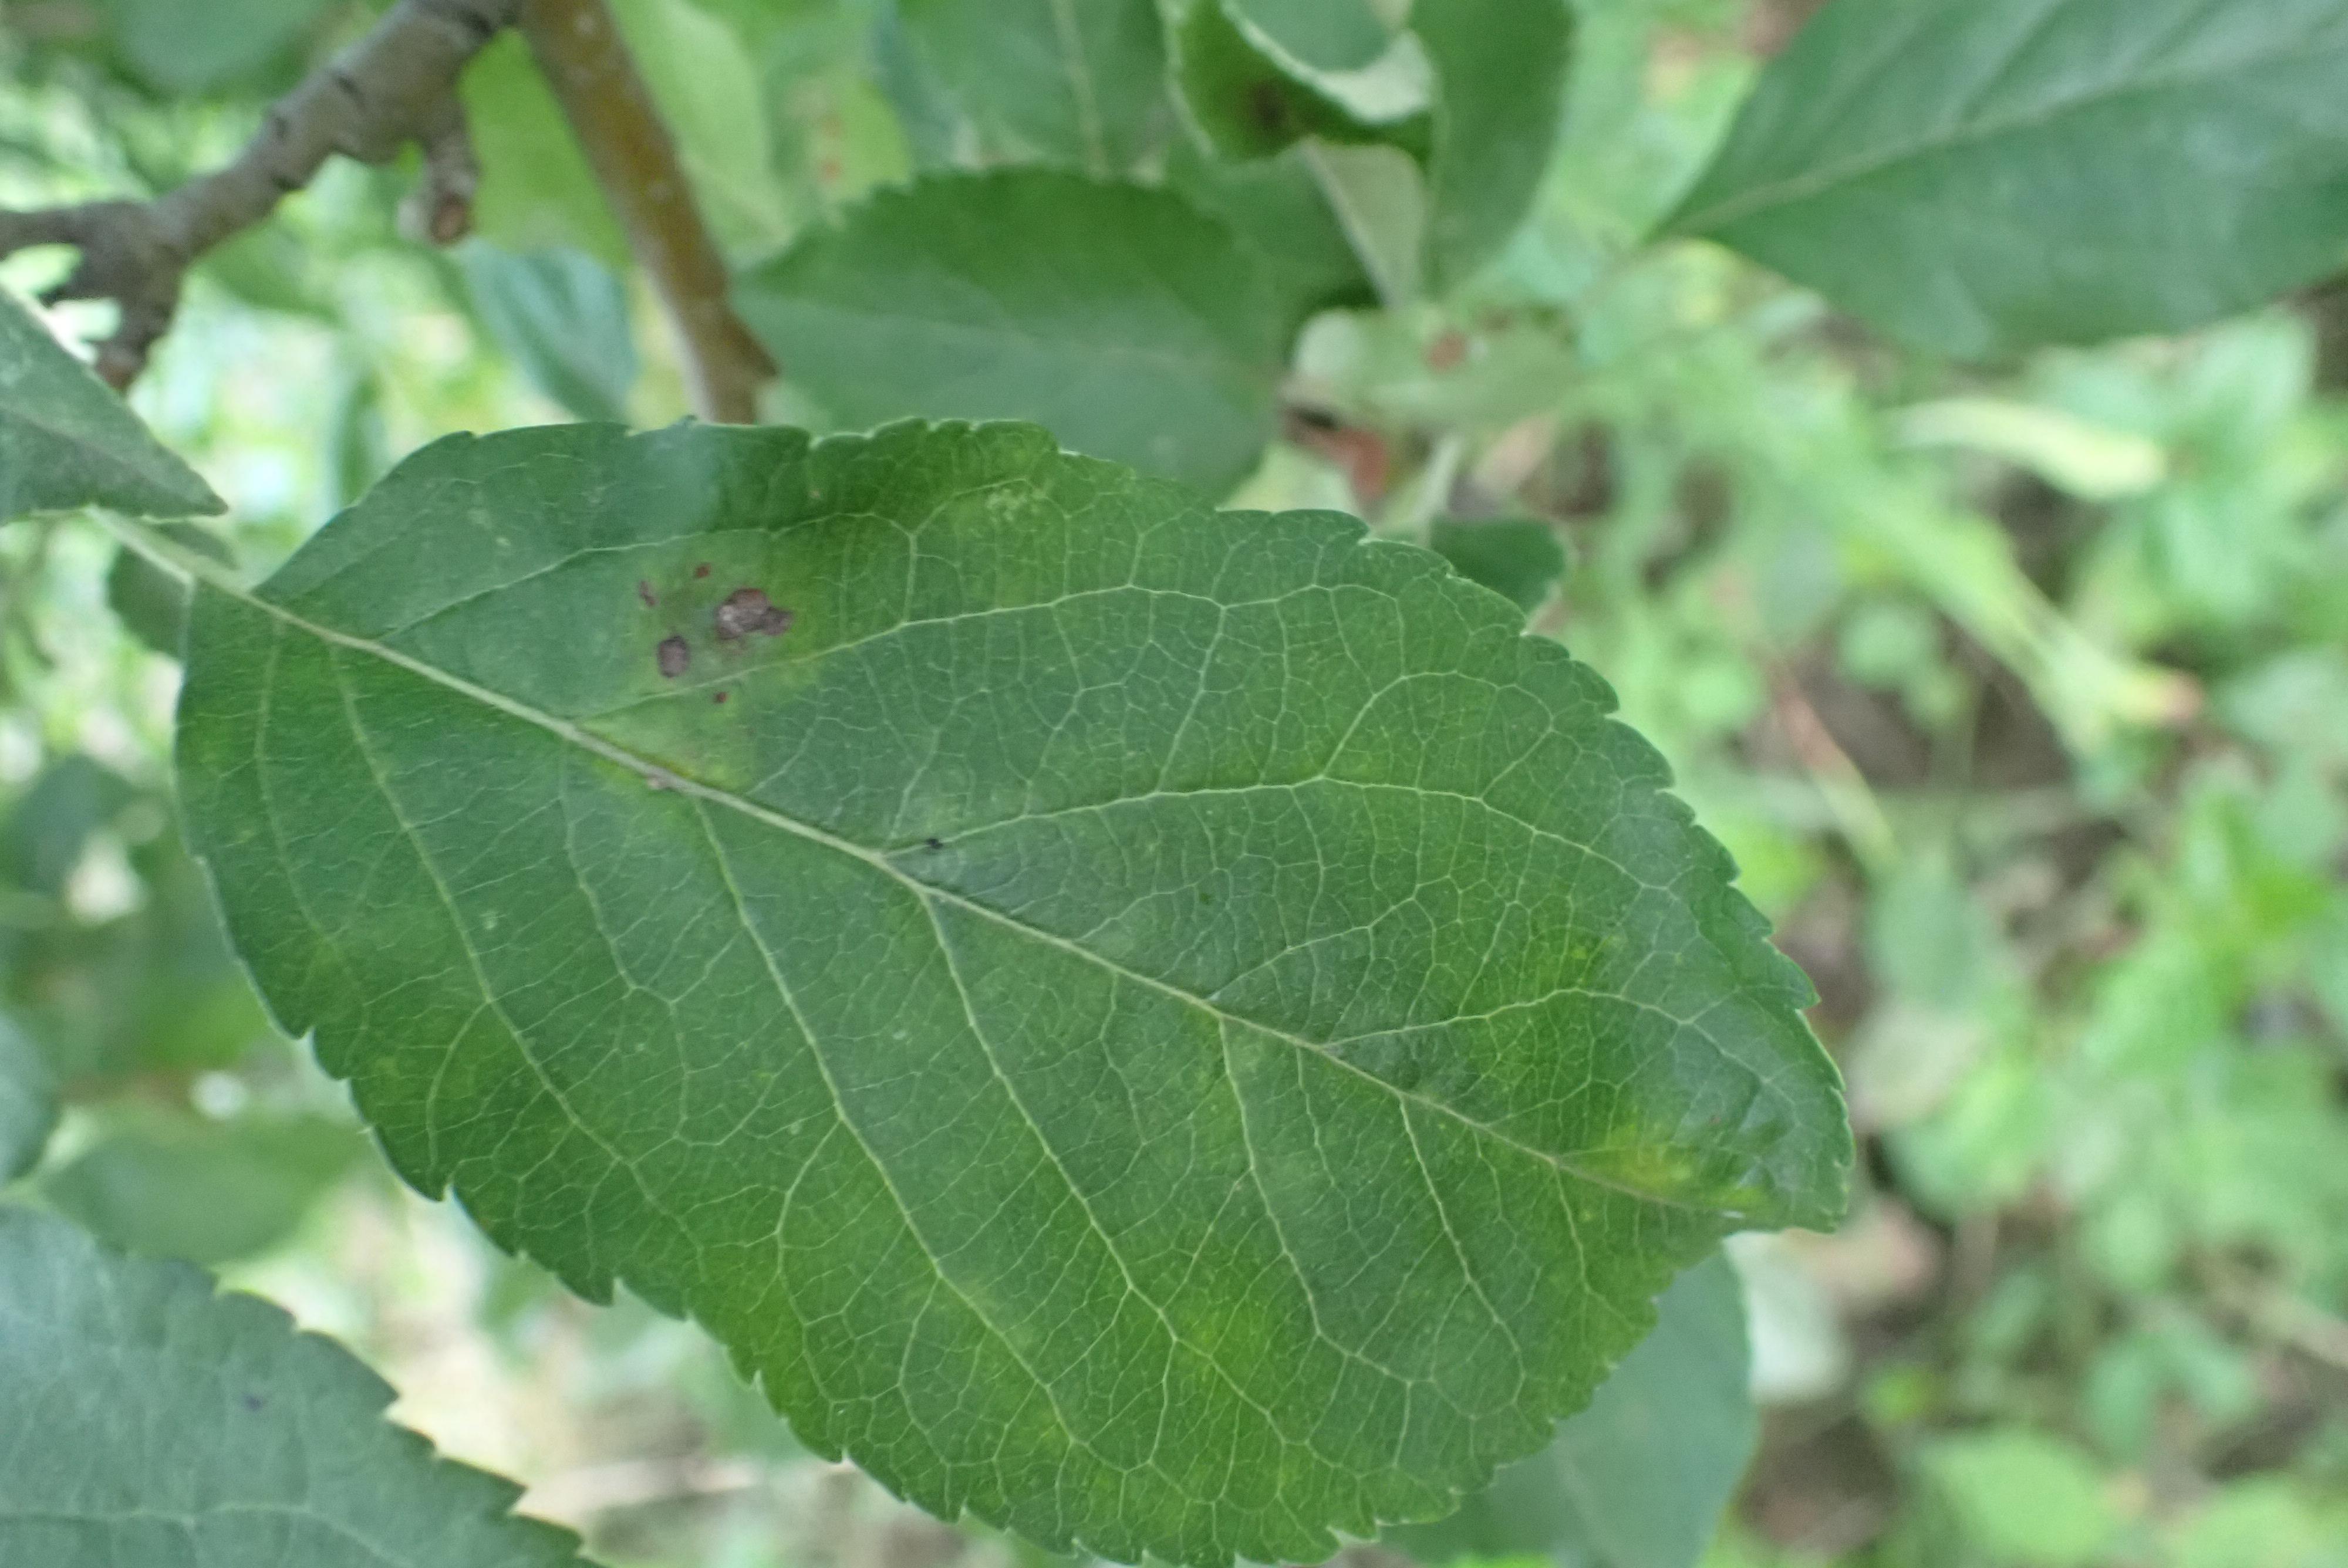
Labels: scab